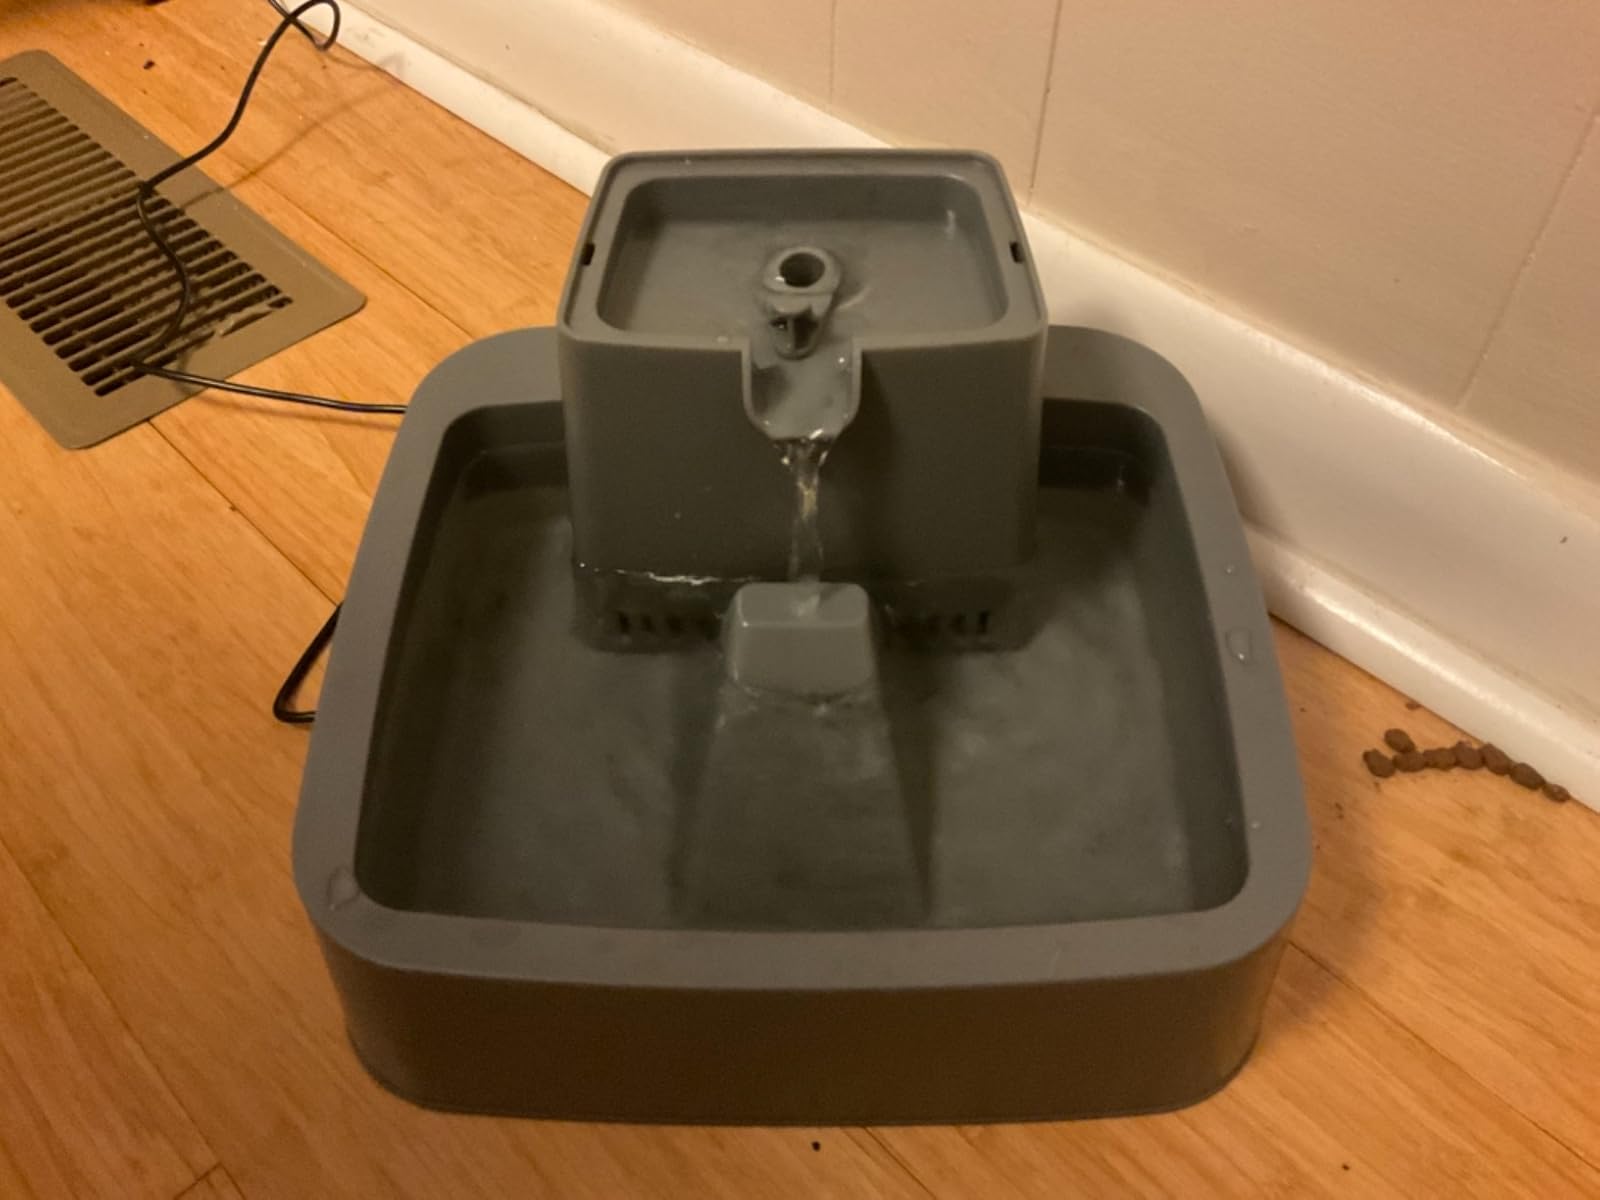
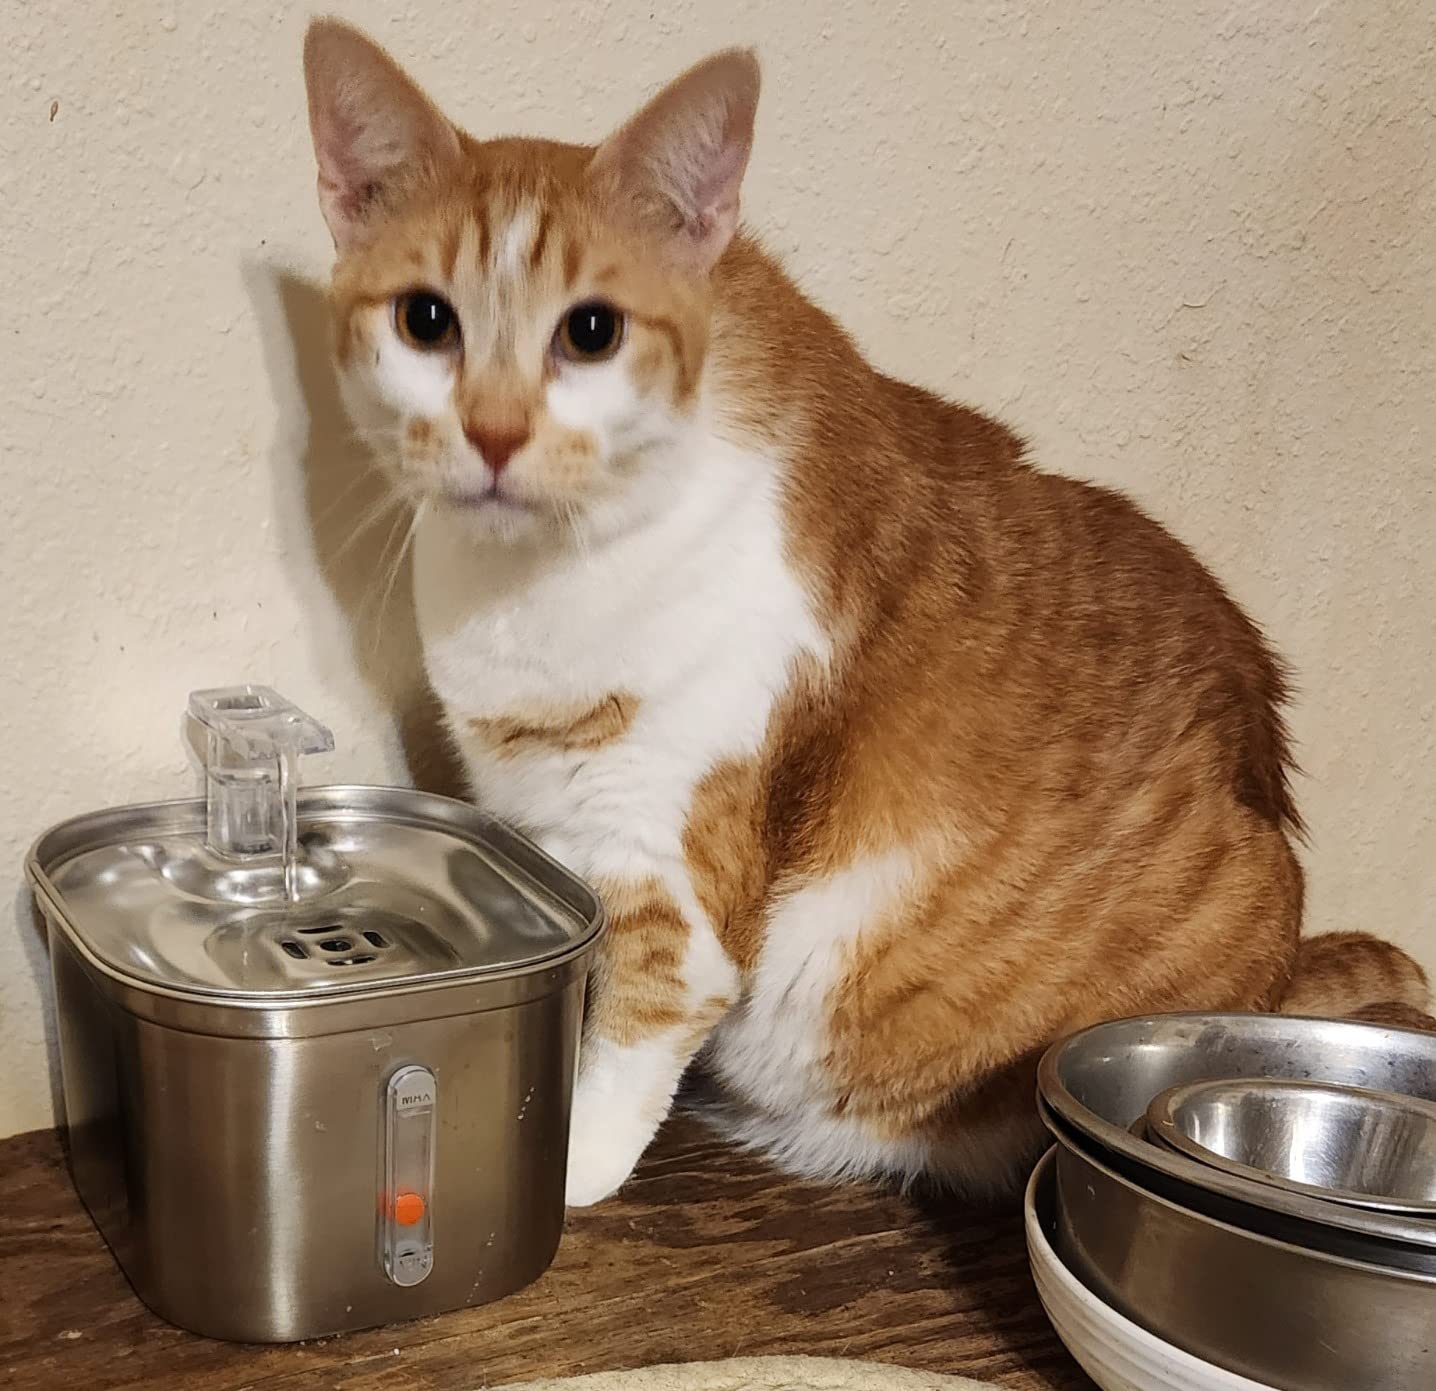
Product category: items_bowl
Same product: no